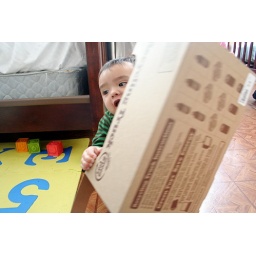
figuring out the box the new truck came in